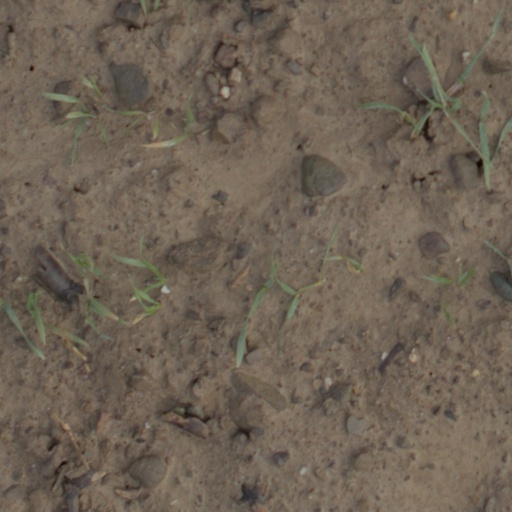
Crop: wheat